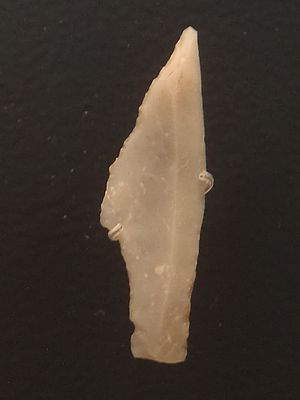
Hamburgkultur
Kærvspids af flint fra Bjerlev Hede, Midtjylland. Med datering 12.500 f.Kr anses kærvspidsen for Danmarks ældste jagtredskab.[1] Spidsen befinder sig på Nationalmuseet.
Kærvspids på Nationalmuseet. Museets beskrivelse: ""Danmarks ældste jagtredskab: kærvspids af flint fra Bjerlev Hede, Midtjylland. 12.500 f.Kr
Hamburgkulturen er benævnelsen for den tundrajægerkultur, der blev udøvet i det nordvesteuropæiske lavland, herunder det sydskandinaviske område, i istidens afsluttende faser, da den første varmeperiode satte ind. Hamburgkulturen var sammen med Creswellkulturen i England en videreudvikling af Madeleinekulturen og hører sammen med disse samt Federmesserkulturen, Brommekulturen og Ahrensburgkulturen til gruppen af tundrajægerkulturer. Der skelnes mellem en ældre og en yngre fase.